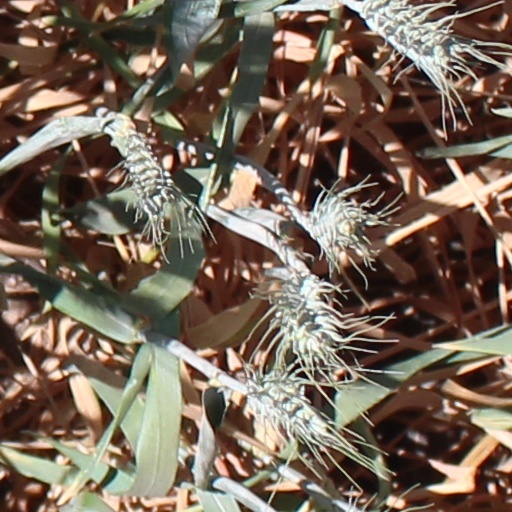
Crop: wheat